Manhattan Municipal Building

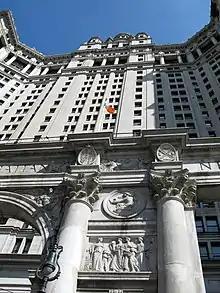
Seen from below

The building is shaped like a ten-sided "C", although the lot that it occupies is an irregular hexagon. The main facade, along Centre Street to the west, is long, while the eastern facade is long. The building has a width of , measured from west to east. The northeastern and southeastern sides accommodated the diagonal paths of Duane Street and Park Row, respectively. The floors' north–south axes are longer than their west–east axes; the wings of the "C" face west. This floor plan ensured that all of the building's windows would be able to receive direct sunlight and eliminated the need for an interior light court.